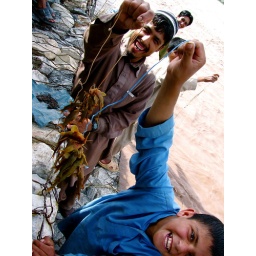
Some local boys fishing for catfish in the Kabul river.